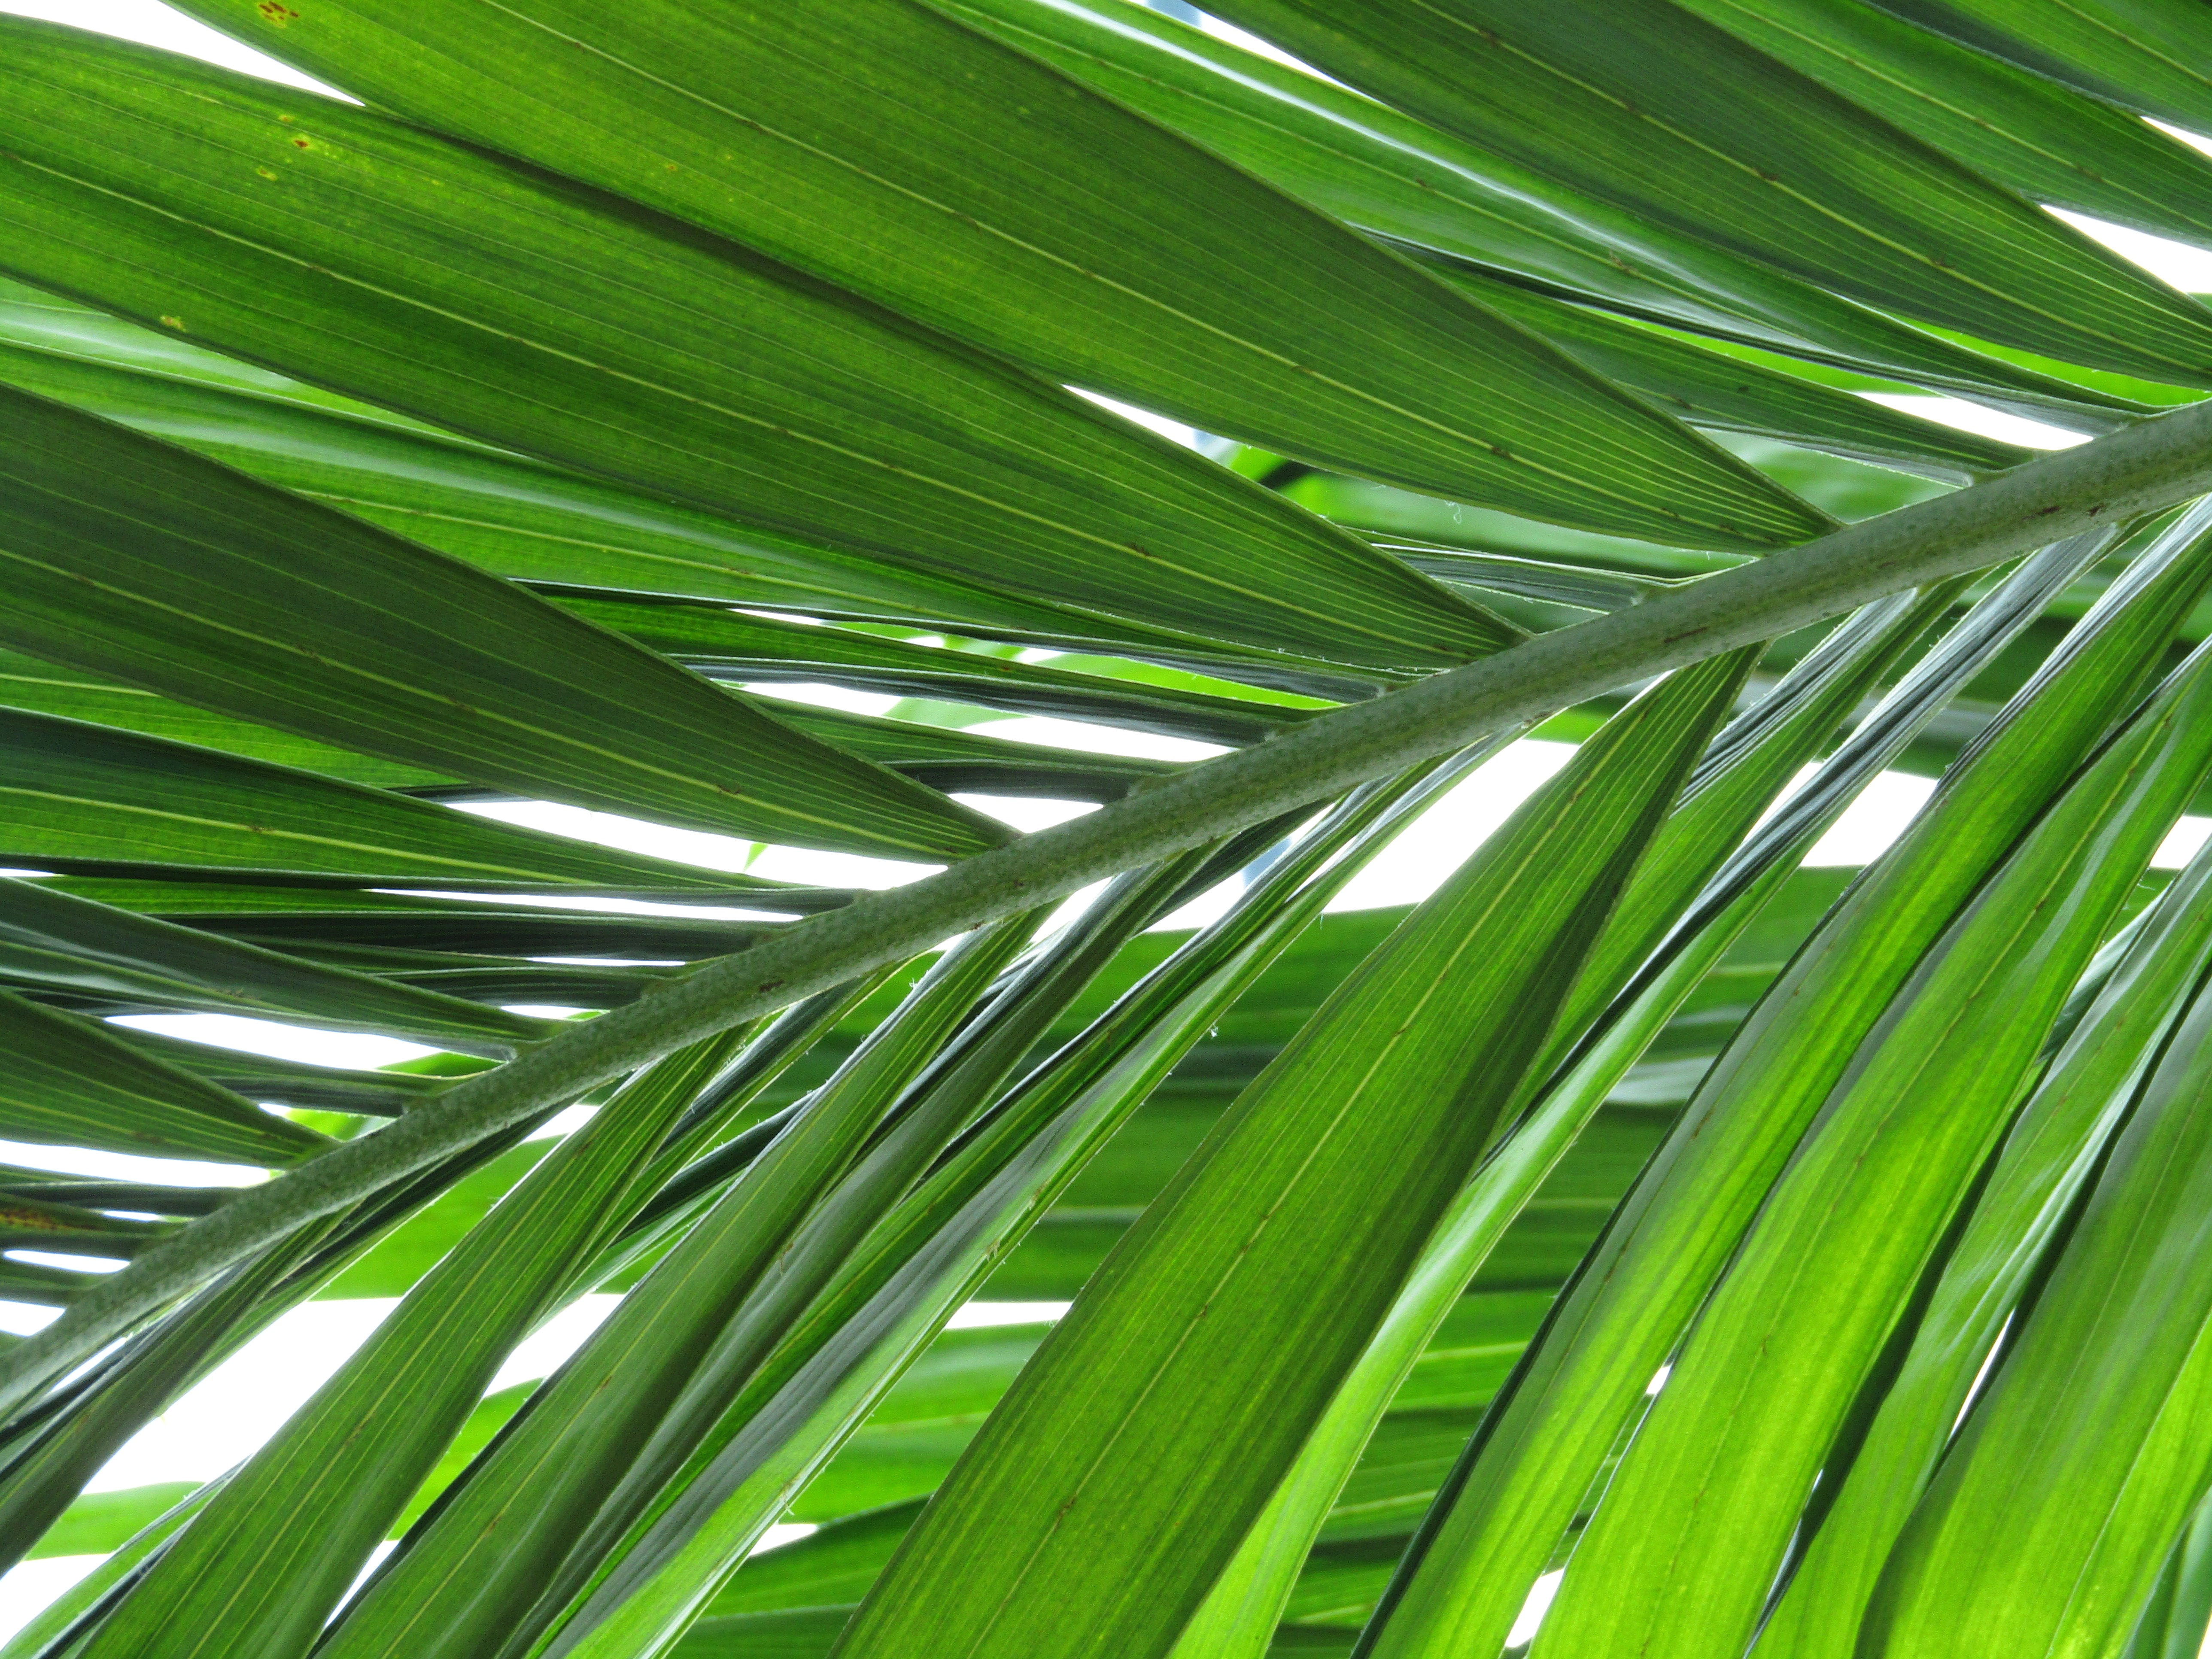
tree, grass, branch, plant, field, lawn, palm tree, sunlight, leaf, flower, line, green, mediterranean, palm, holiday, botany, flora, leaves, palm leaves, palm leaf, grass family, plant stem, woody plant, land plant, arecales, palm family